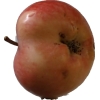
Label: Apple 10